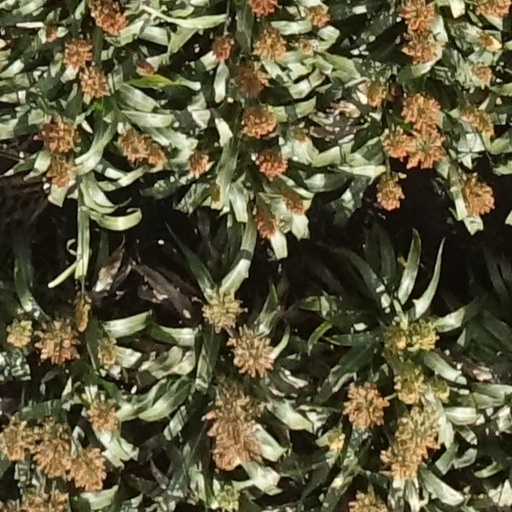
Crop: sorghum